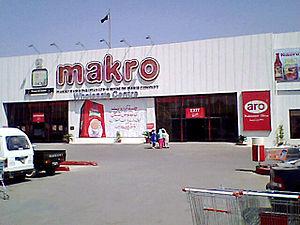
Makro est une chaîne de magasins de libre-service de gros belge, d'origine néerlandaise, créée en 1968. L'enseigne Makro appartient en Europe au groupe allemand Metro AG et en Asie et en Amérique du Sud à SHV Holdings.